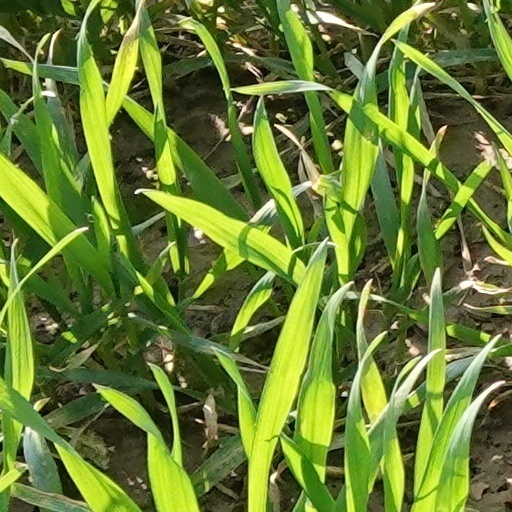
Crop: wheat